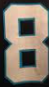
Number: 8